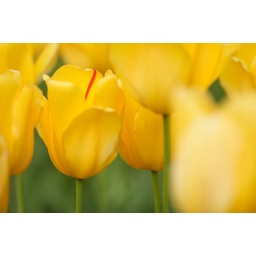
Only one tulip in this bed outside City Hall in Waltham, MA had this red stripe.